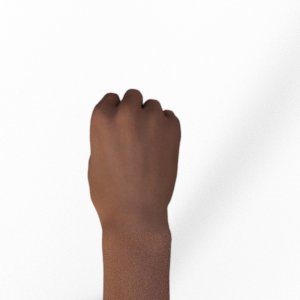
Label: rock